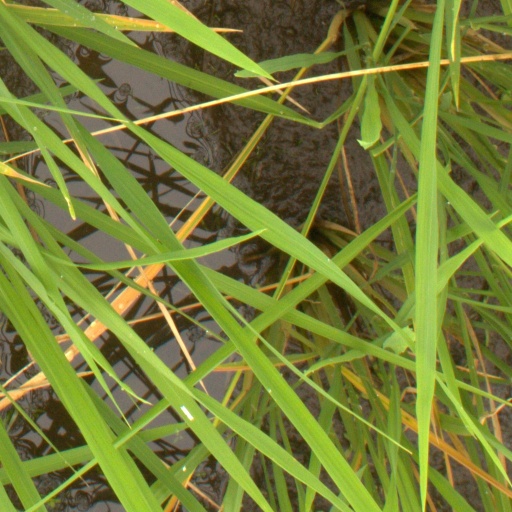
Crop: rice